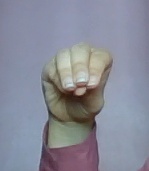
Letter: ha